DJ Premier

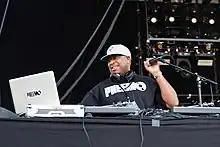
DJ Premier in 2019

DJ Premier's style of production epitomizes the New York sound of his earlier peers. He is known for sampling jazz, funk, and soul artists, as well as sampling an artist's past work when creating a new track for that same artist. For example, on Jay-Z's "So Ghetto", from the 1999 album "Vol. 3... Life and Times of S. Carter", Premier samples an older Jay-Z song, 1997's "Who You Wit II". In addition, his encyclopedic memory of hip-hop lyrics allows him to distinctively speak with his hands by scratching in lyrics from several different songs to construct new phrases. Premier's beats are known for his oft-imitated combinations of short vocal samples, often from multiple artists, to create a chorus. Premier has also experimented with atonal samples that are not confined to soul, jazz, and funk. For example, he sampled and chopped up seminal electro-acoustic music from the 1960s on the track "Physical Stamina" by Jeru the Damaja.